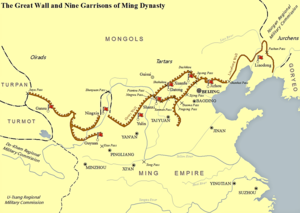
La Grande Muraille Ming, construite sous la dynastie Ming, forme aujourd'hui la partie la plus visible et la plus connue de la grande muraille de Chine. Une étude archéologique complète, utilisant des techniques de pointe, a conclu que la longueur totale de cette muraille est de 8 850 Km, du col de Jiayu à l’ouest jusqu’à la mer au niveau de la passe de Shanhai, à l'est; ou elle fait une boucle pour se terminer en Mandchourie, à la Grande Muraille de Hushan. Elle est composée de 6 259 km de murailles proprement dites, 359 km de tranchées et 2 232 km de barrières défensives naturelles telles que des collines et des rivières.